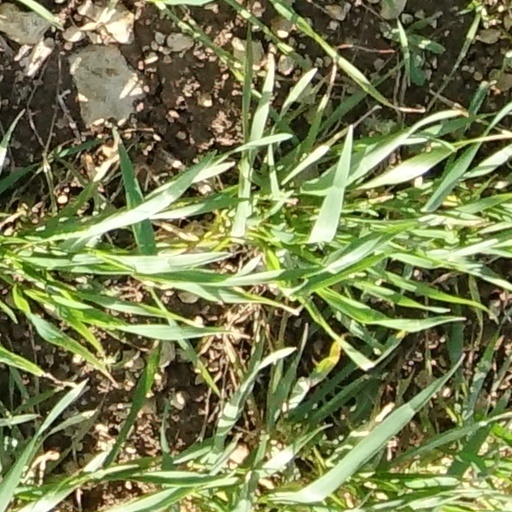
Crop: wheat